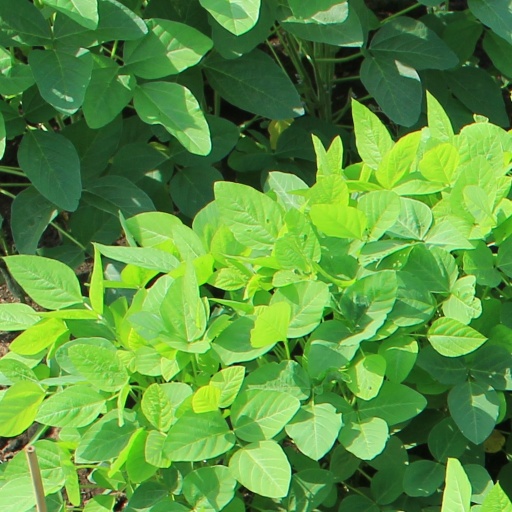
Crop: soybean